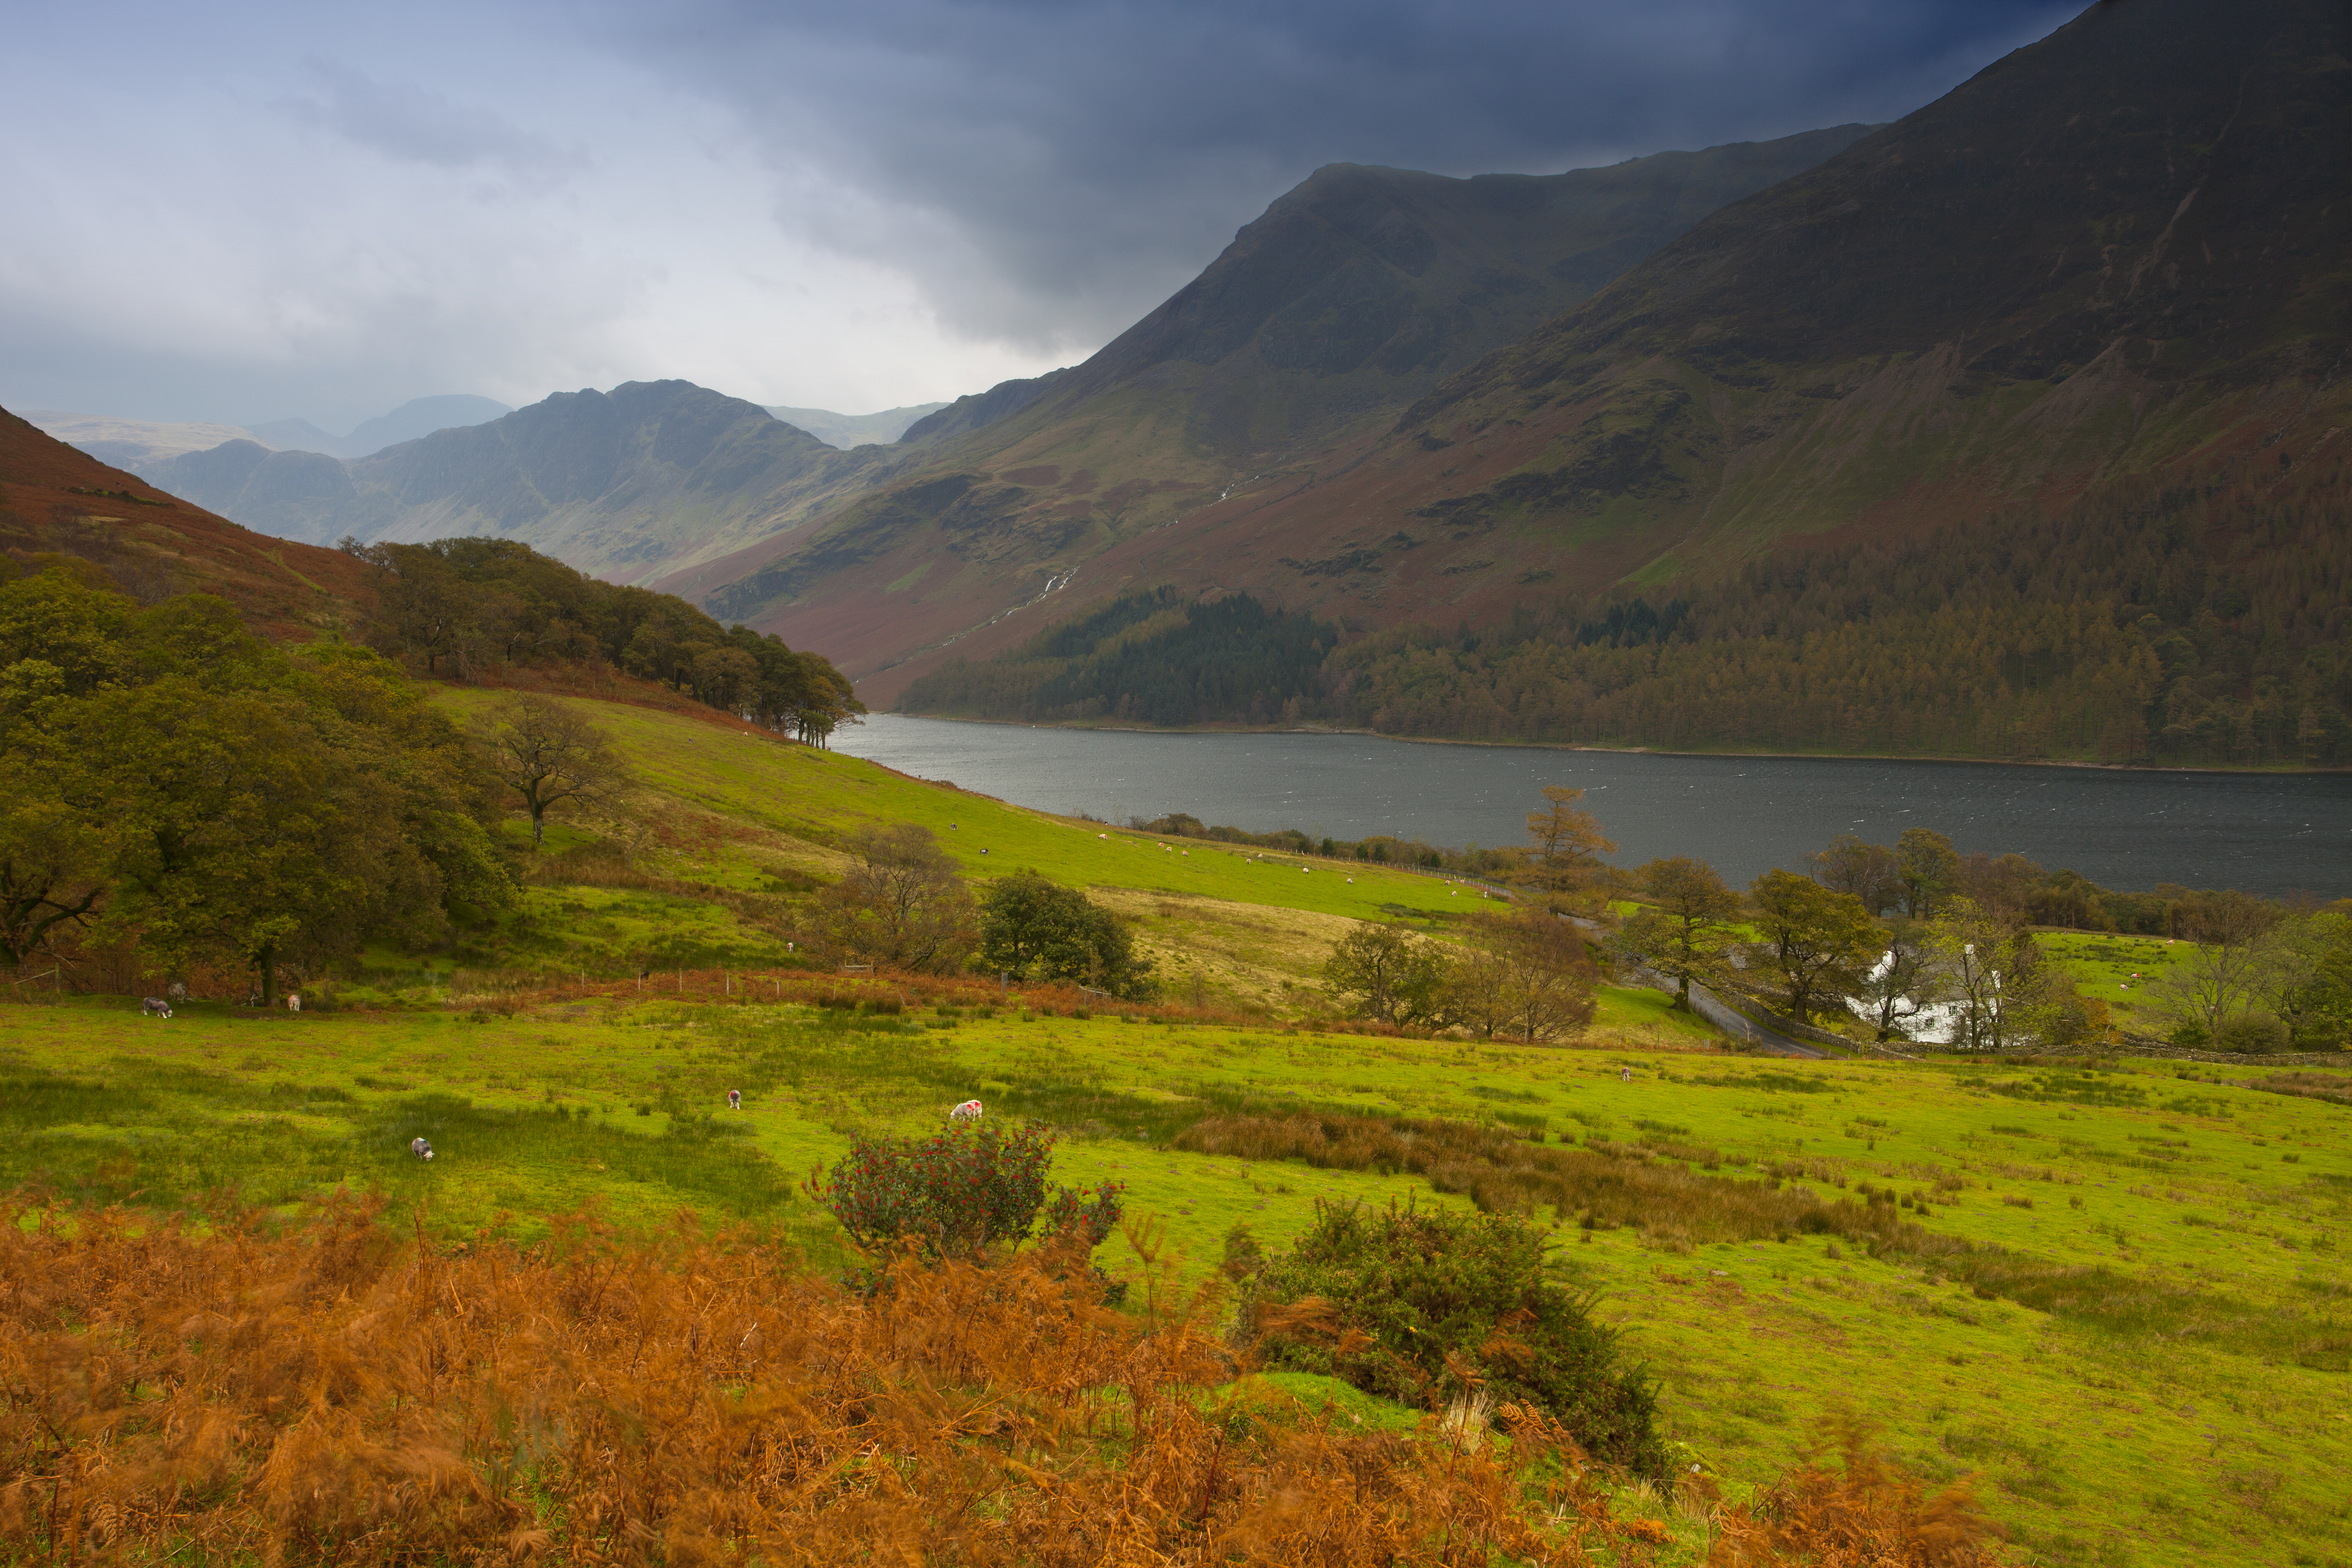
landscape, water, nature, grass, wilderness, mountain, meadow, countryside, cloudy, morning, fall, hill, lake, river, valley, mountain range, foggy, travel, environment, idyllic, scenic, pasture, autumn, reservoir, highland, ridge, plain, trees, outdoors, daylight, mountains, grassland, hazy, misty, plateau, gloomy, fell, habitat, loch, autumn leaves, ecosystem, tundra, murky, rural area, nature photography, tarn, lake district, natural environment, geographical feature, atmospheric phenomenon, mountainous landforms